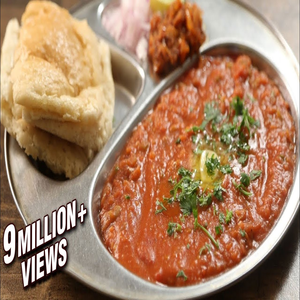
Dish: pavbhaji